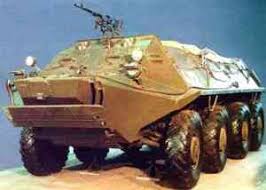
Label: BTR